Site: brandenburg
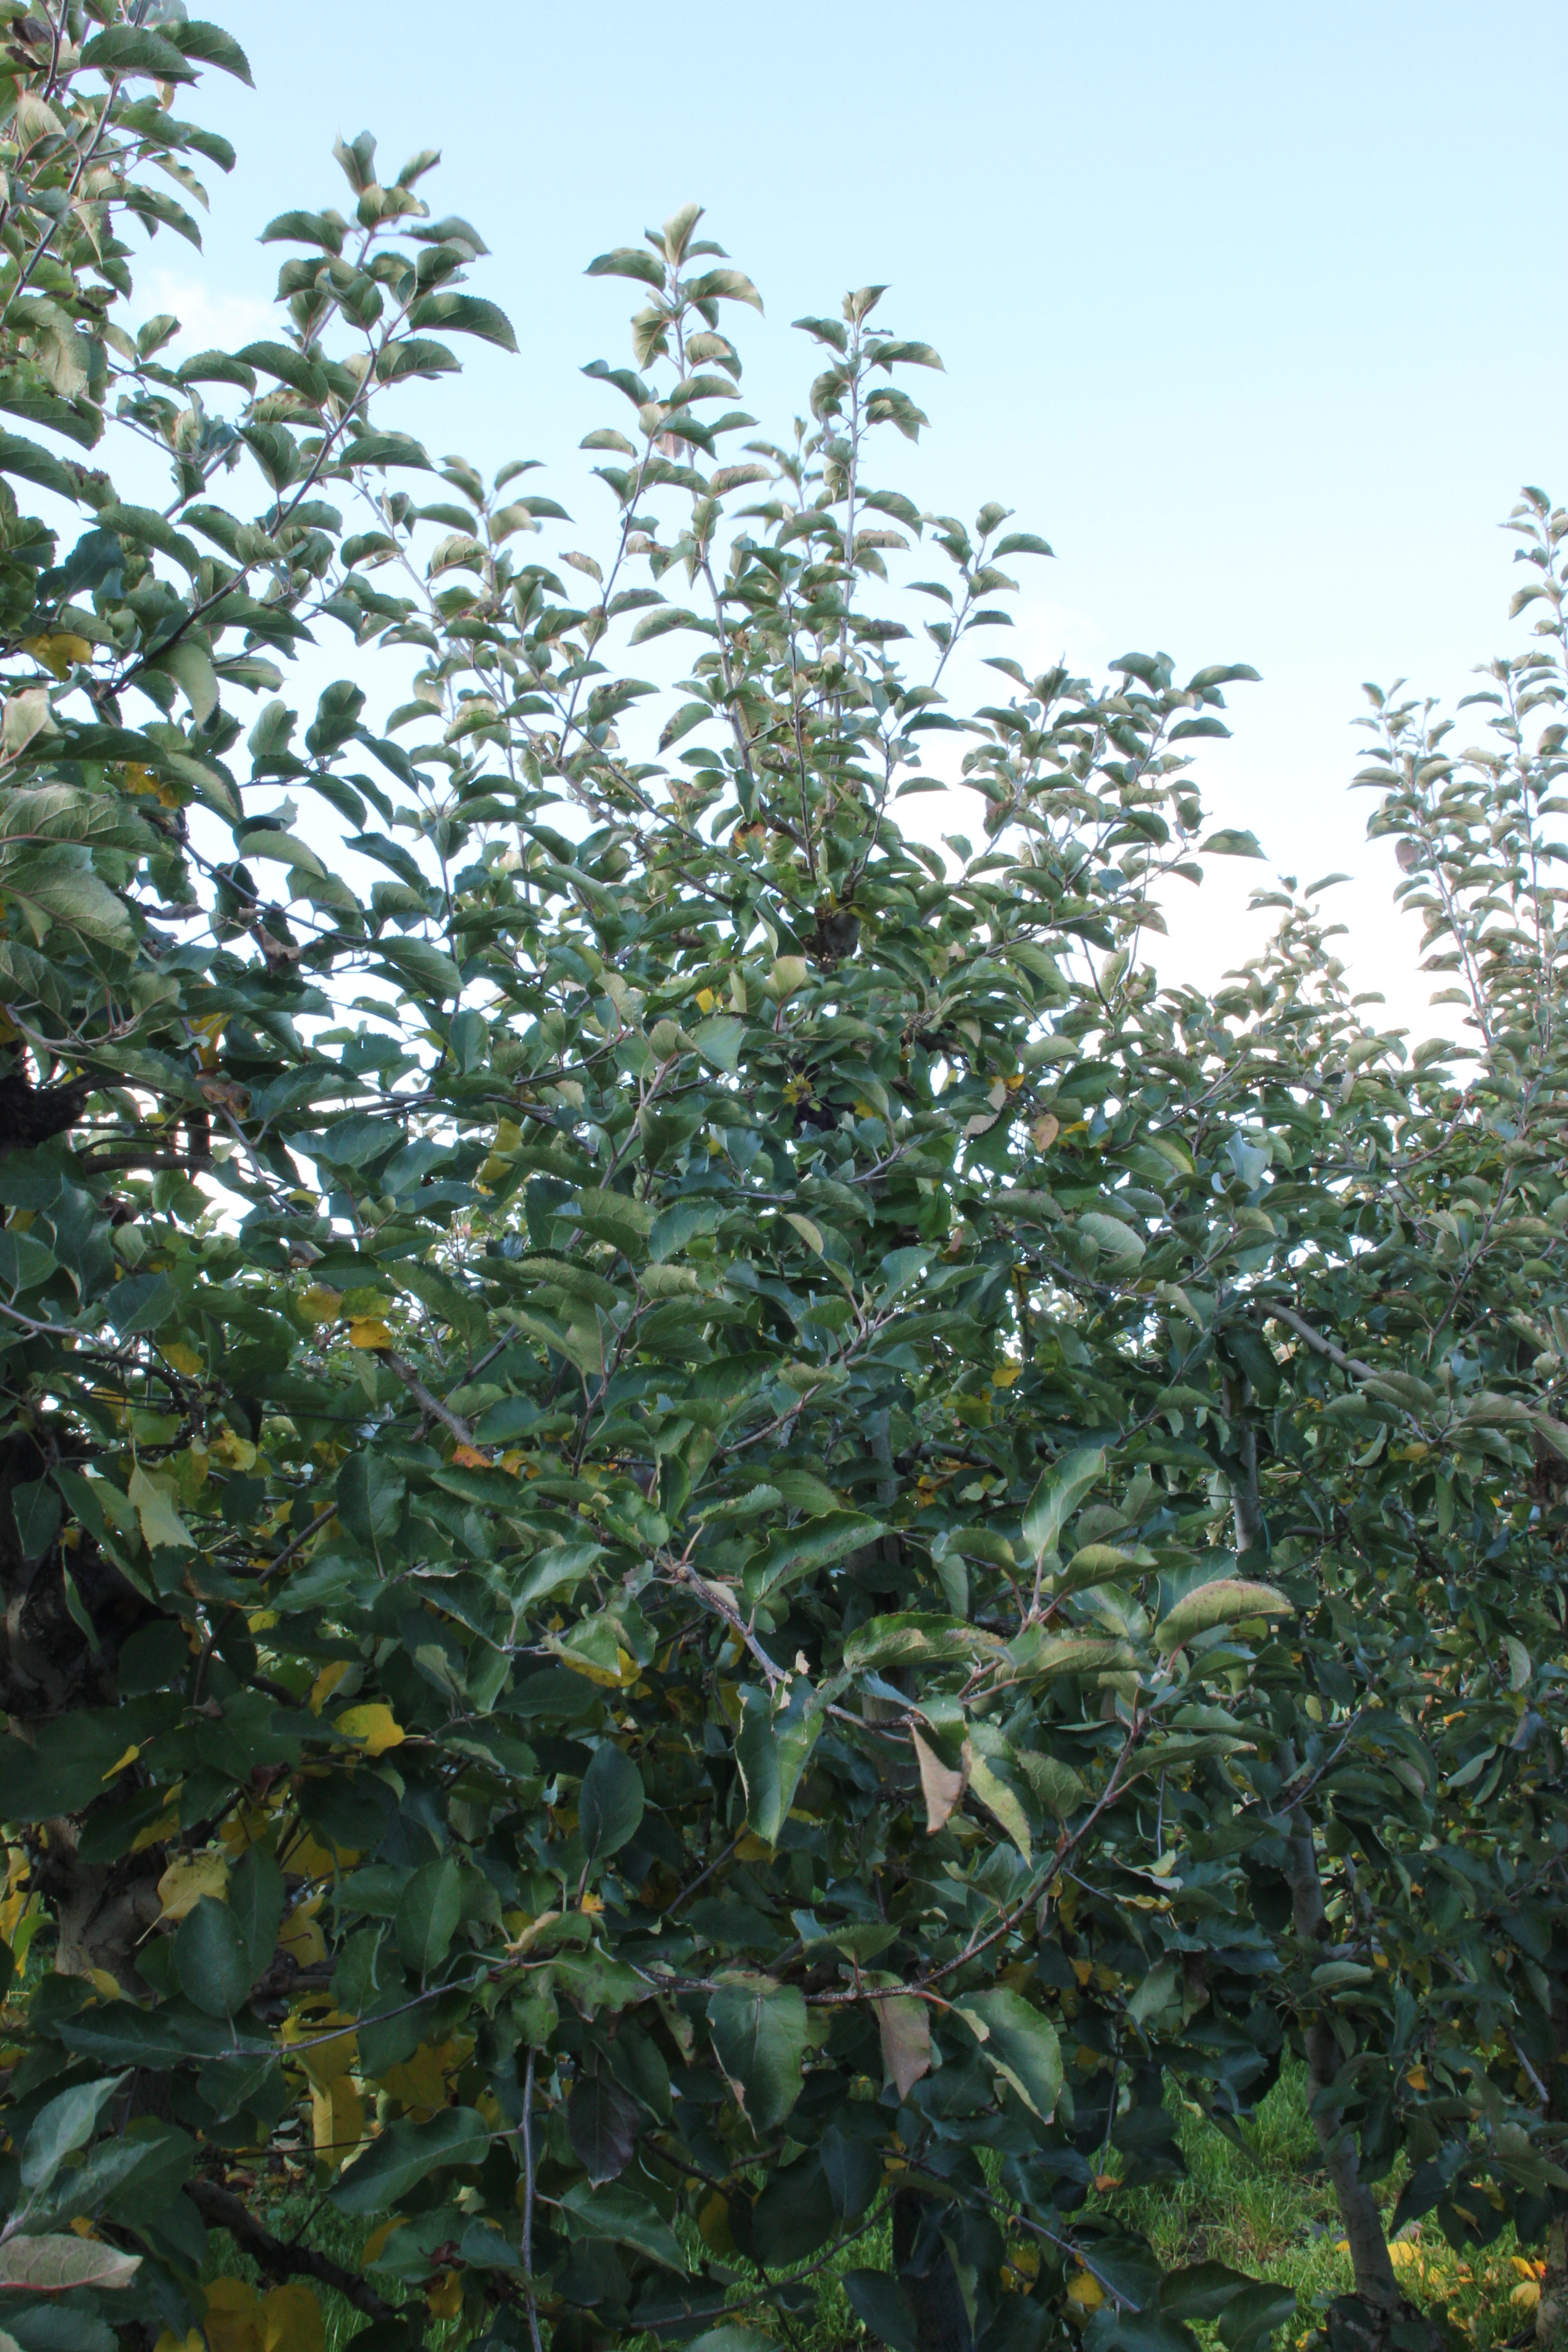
Growth stage (BBCH 91): Senescence, beginning of dormancy